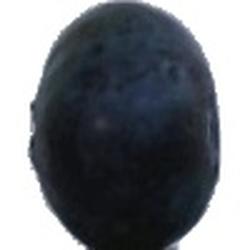
Label: Blueberry